Grigori Aleksandrov

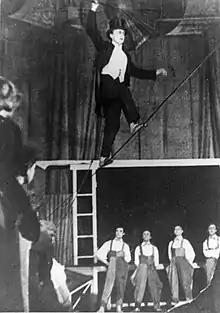
Aleksandrov walking the wire as Glumov for Eisenstein's "Wise Man" production

Aleksandrov was born in Yekaterinburg, Russia in 1903. Starting at age nine, Aleksandrov worked odd jobs at the Ekaterinburg Opera Theater, eventually making his way to assistant director. He also pursued a musical education, studying violin at the Ekaterinburg Musical School, from which he graduated in 1917.